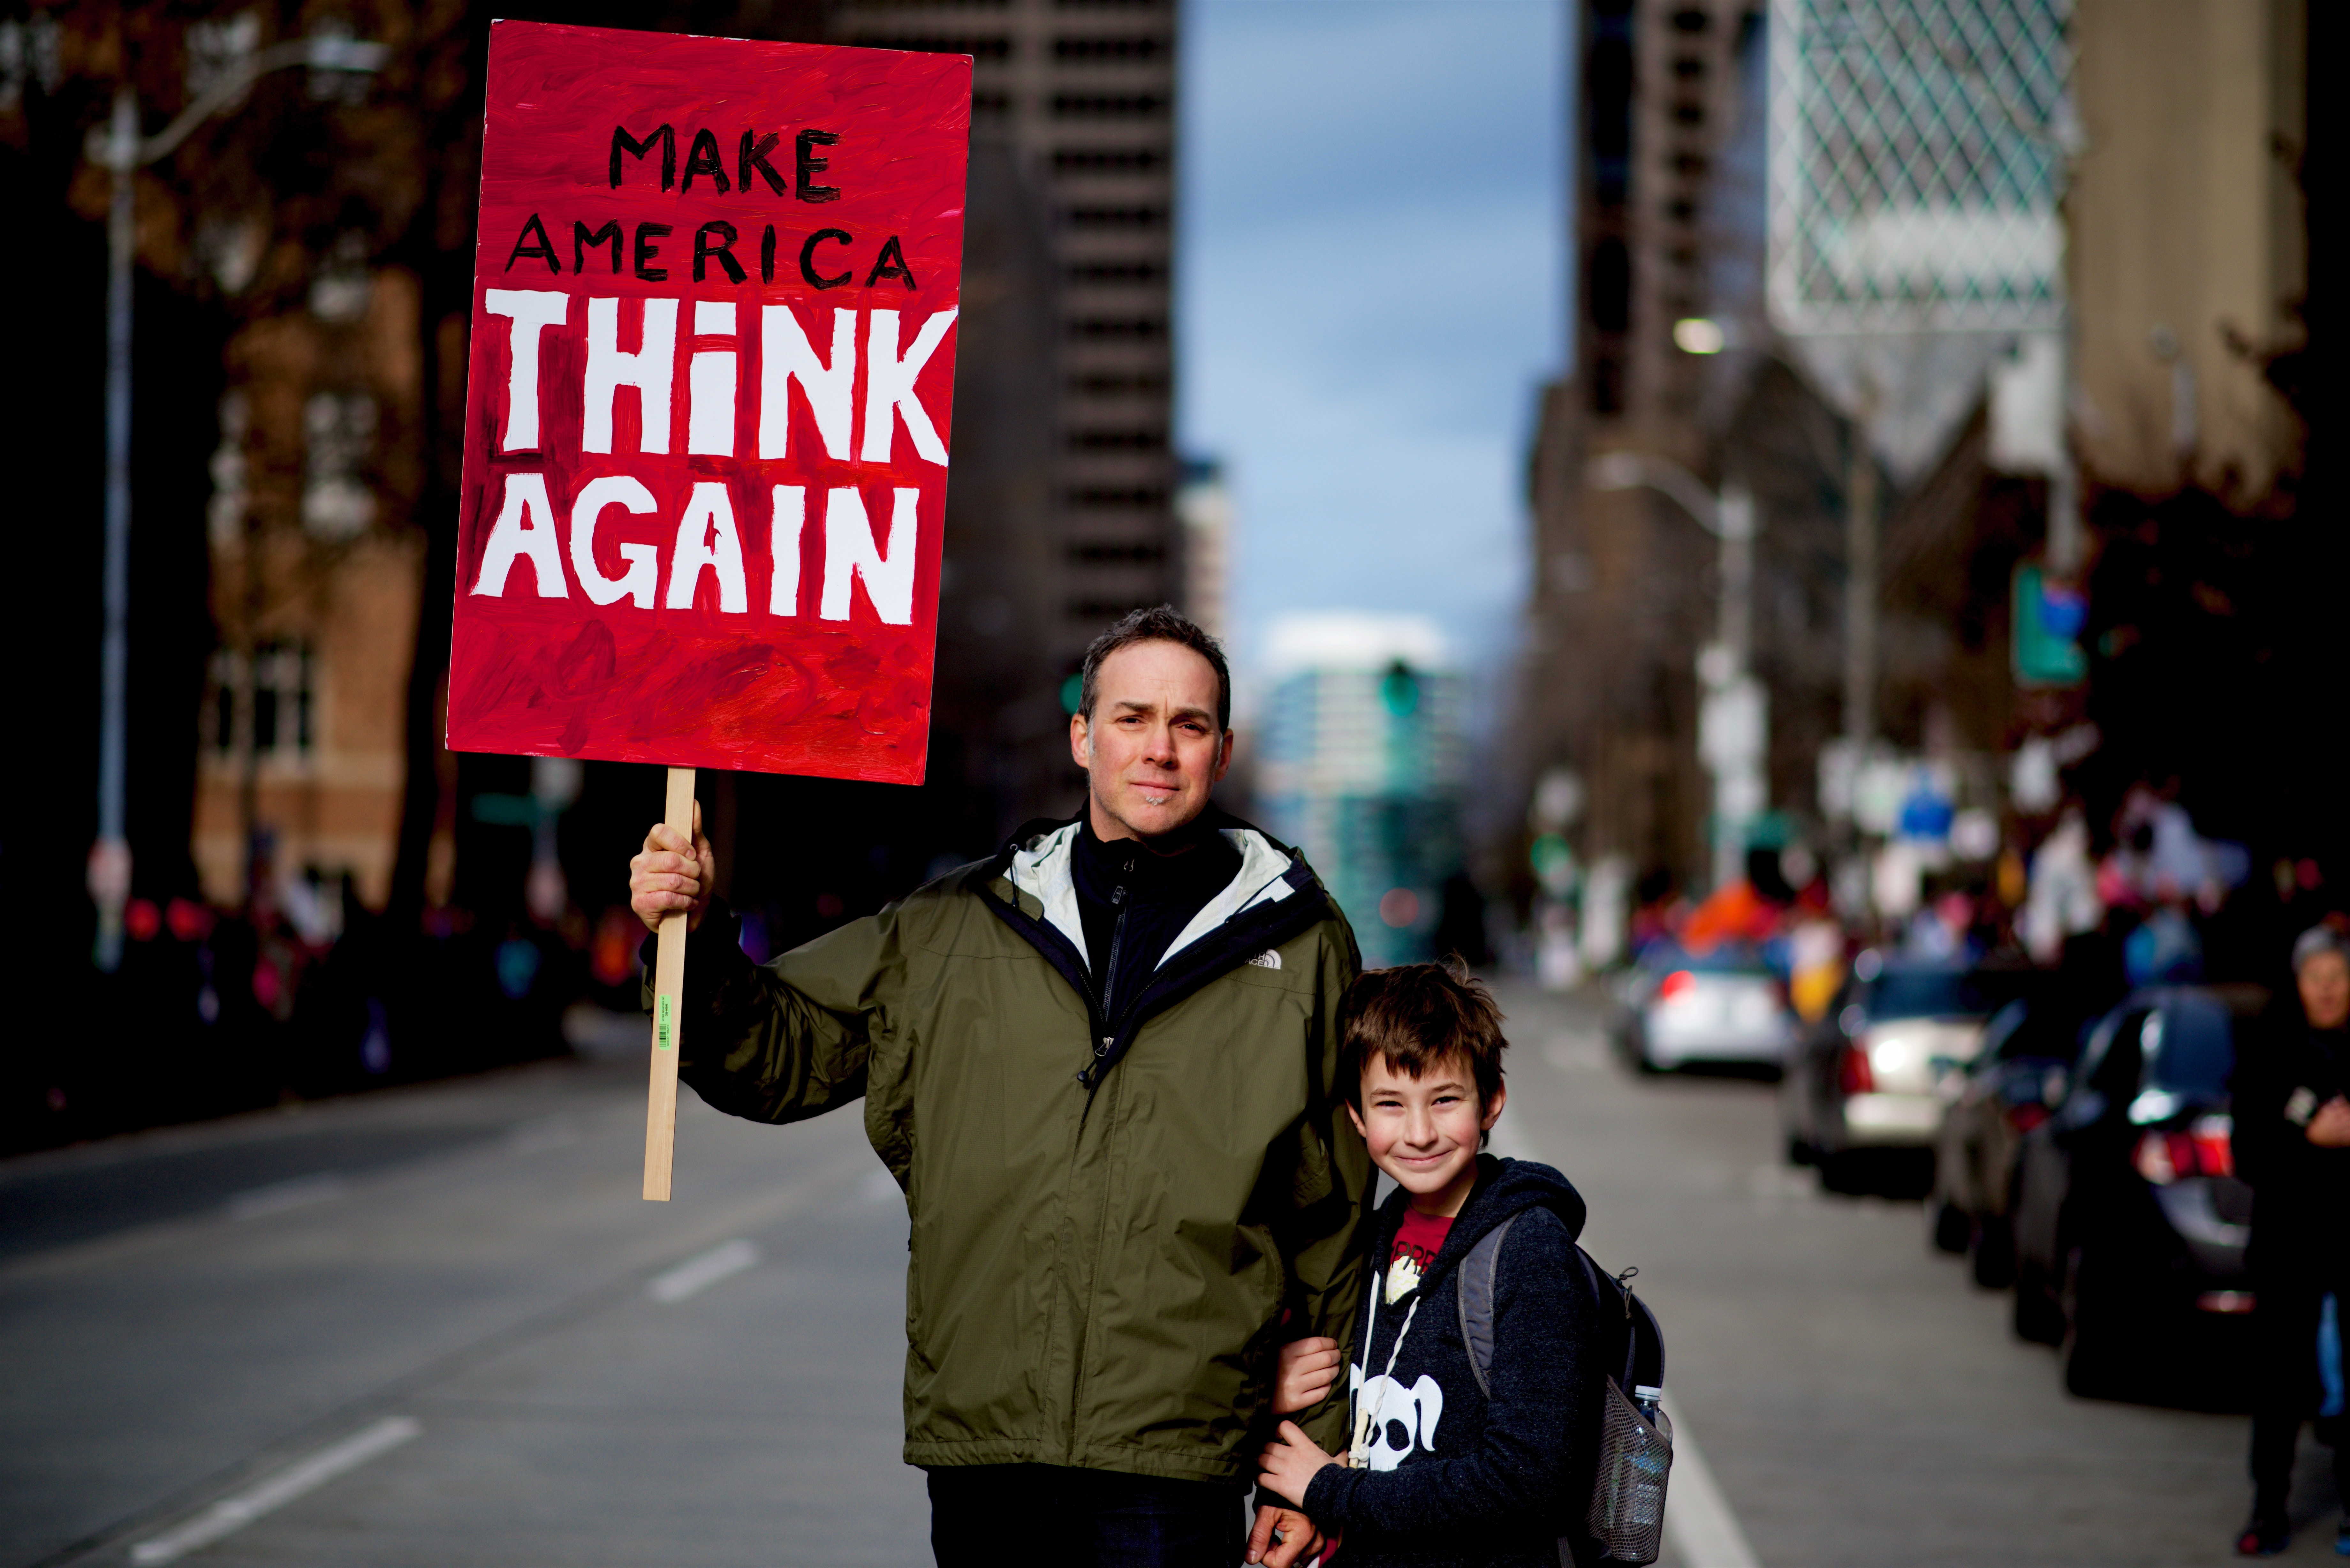
pedestrian, people, road, street, crowd, infrastructure, demonstration